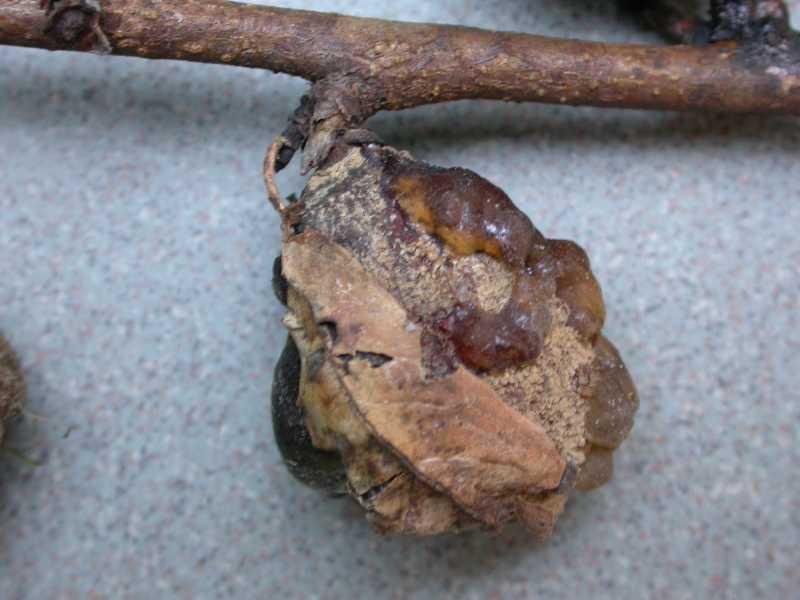
Plant: Peach
Disease: peach brown rot